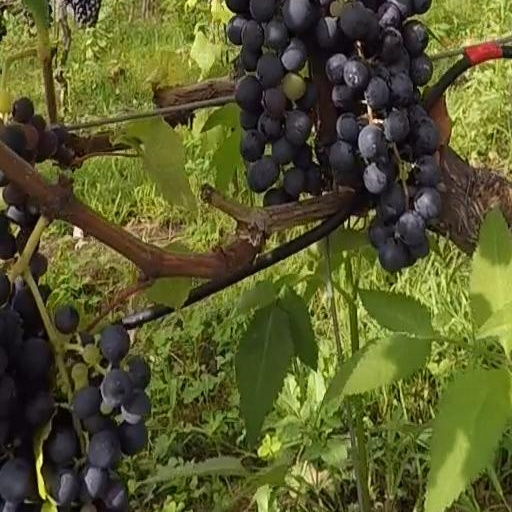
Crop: grape